Luftwaffe and Kriegsmarine radar equipment of World War II

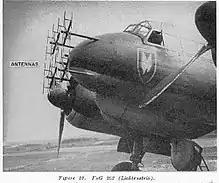
"Lichtenstein B/C FuG 202" with 32-dipole "mattress" aerials

For area air defense (vs point defense) Freya's range was found to be insufficient. This led to attempts to use Freya technology to achieve greater range. This resulted in the Wassermann and Mammut. Although the Mammut units achieved their aims they were large installations with large arrays built on bunkers. This resulted in long building times and vulnerability to air attacks. The Wassermann was a better solution in that being smaller they were harder to locate and quicker to build, 3–4 weeks. However, sources indicate that they never achieved the desired range of 400 km, the best was approx 300 km. This may be why there were so many variants deployed.